Allen Coage

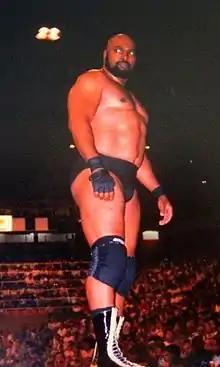
Bad News Brown in the late 1980s

In 1982, Bad News Allen found a long-term home in Stu Hart's Stampede Wrestling, centered in Allen's adopted home city of Calgary. Allen remained with Stampede from 1982 until 1988, with some tours of Australia and Florida during that time, and had matches with wrestlers such as the Dynamite Kid and Bret Hart. He often referred to himself in interviews as "The Ultimate Warrior".